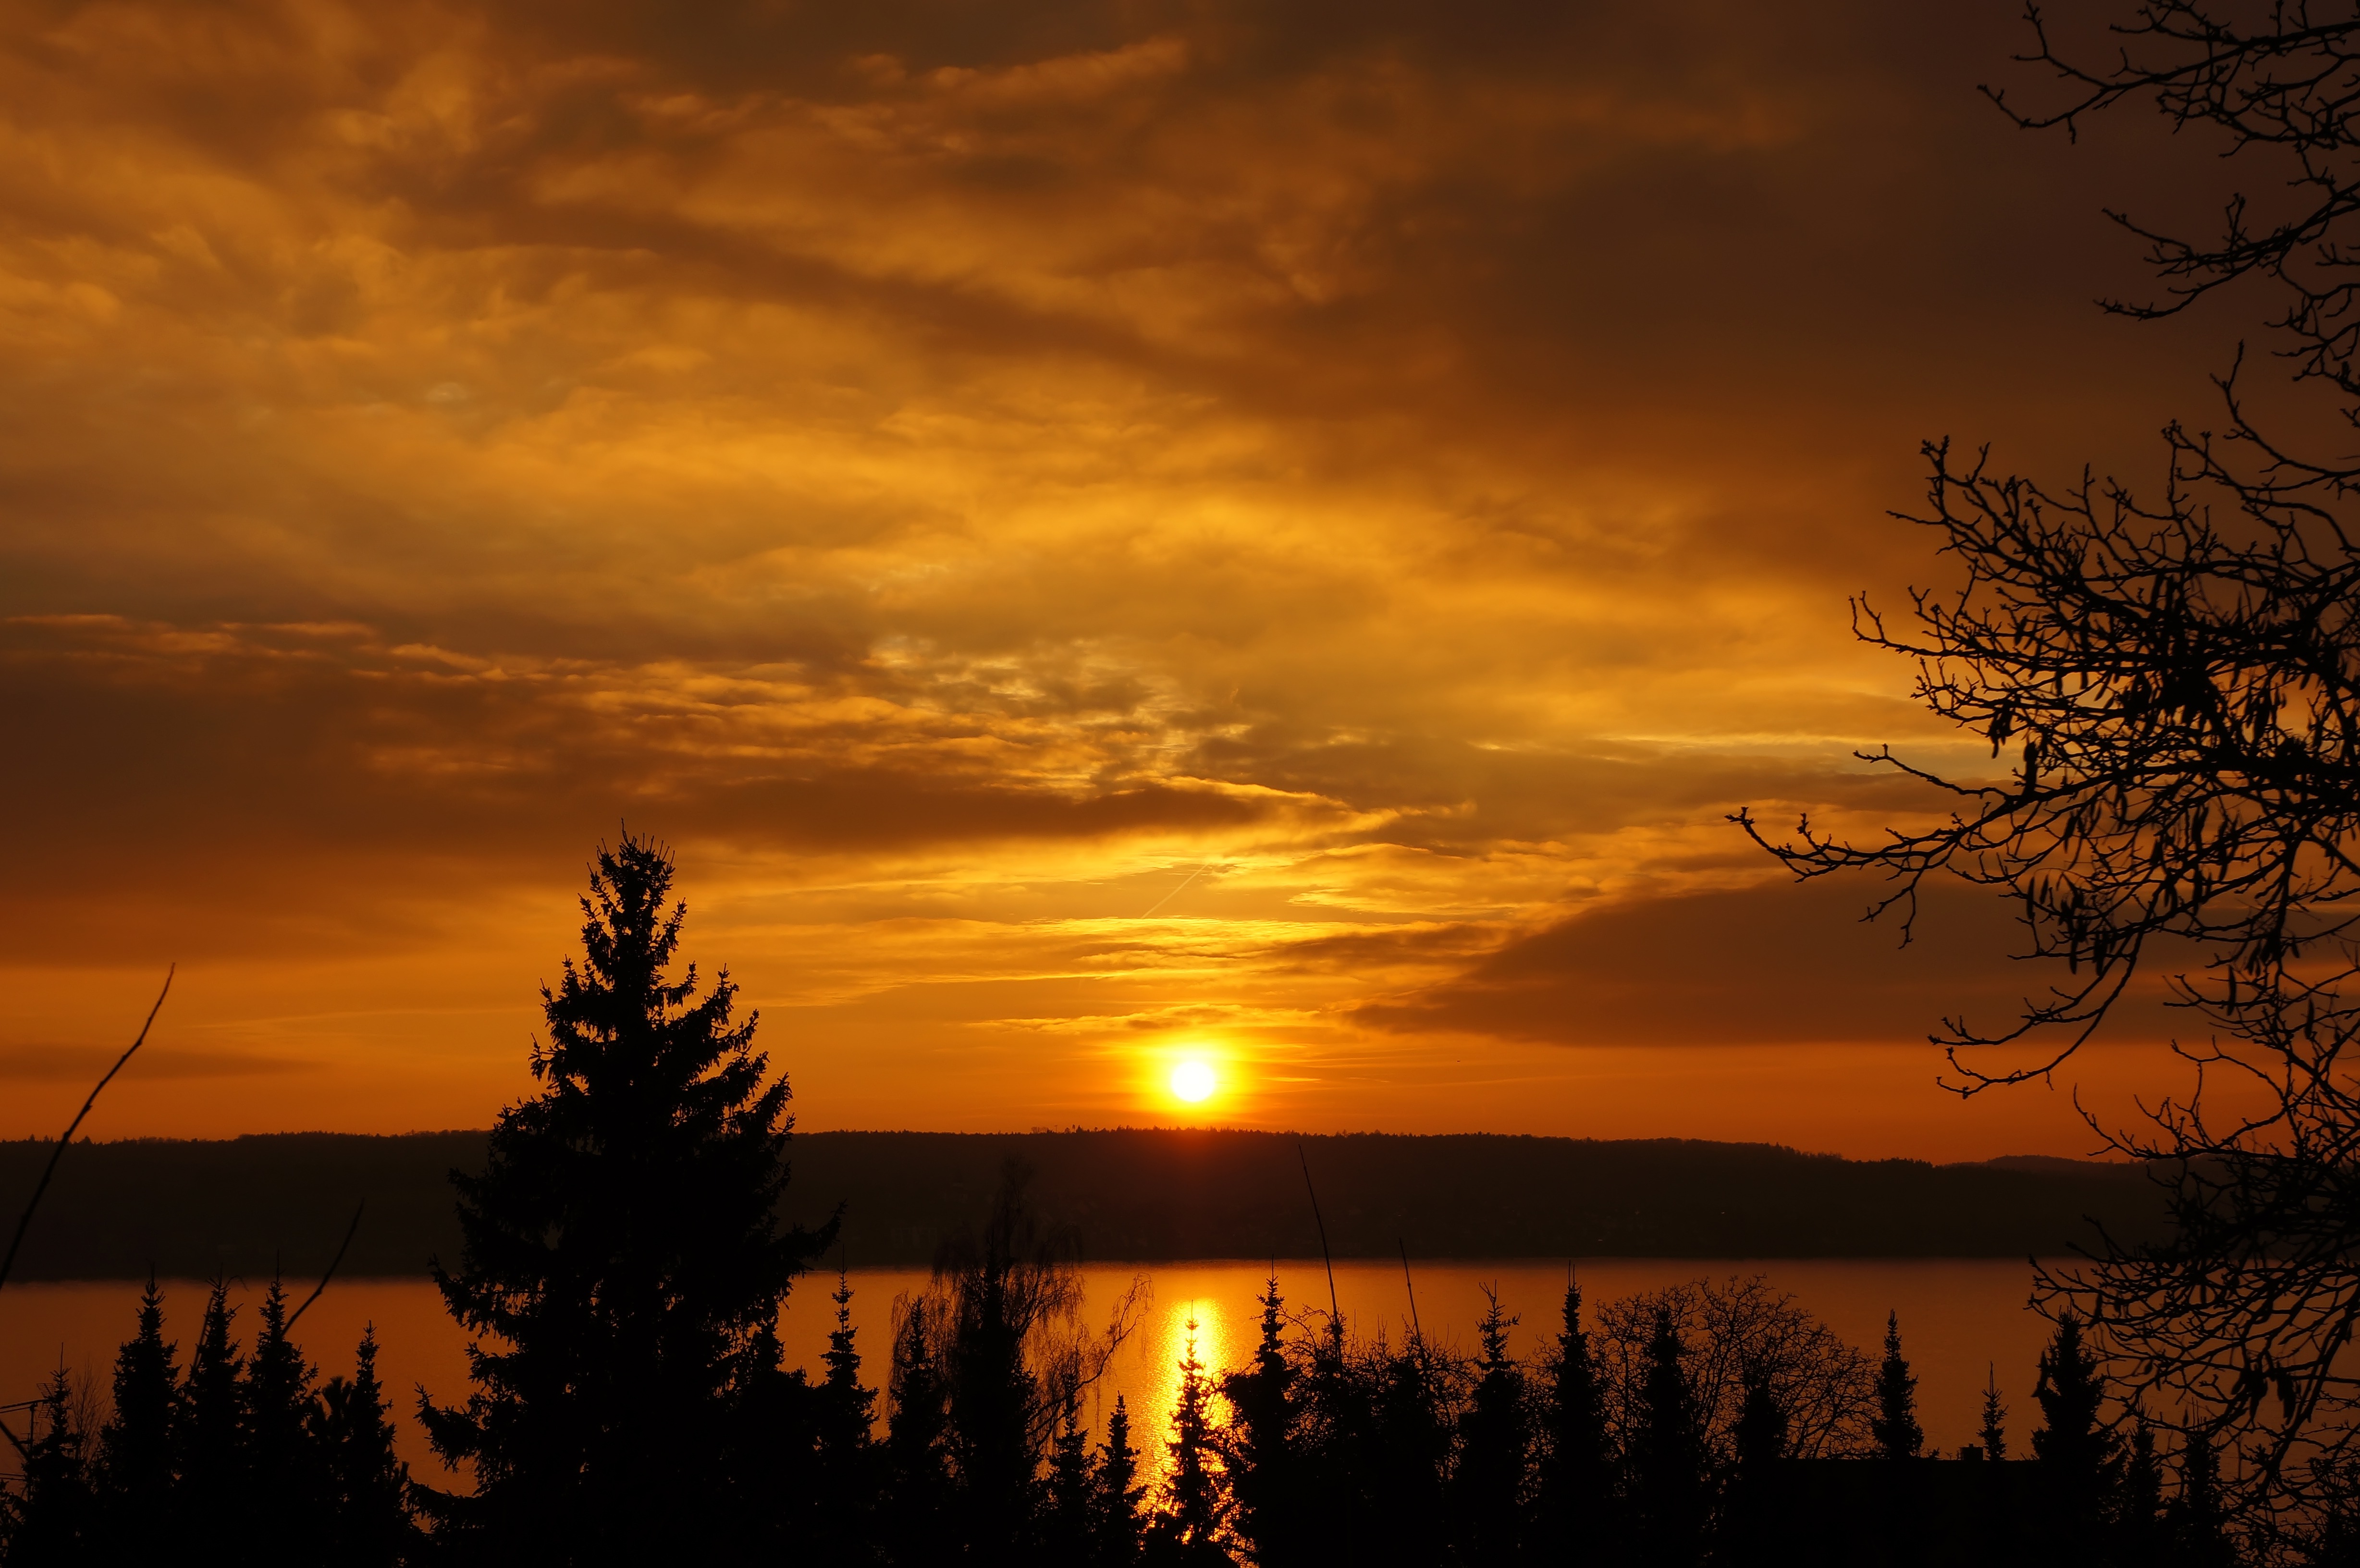
tree, water, nature, winter, cloud, plant, sky, sun, sunrise, sunset, sunlight, morning, lake, dawn, atmosphere, dusk, pine, evening, orange, reflection, trees, sunny, branches, afterglow, lake constance, red sky at morning